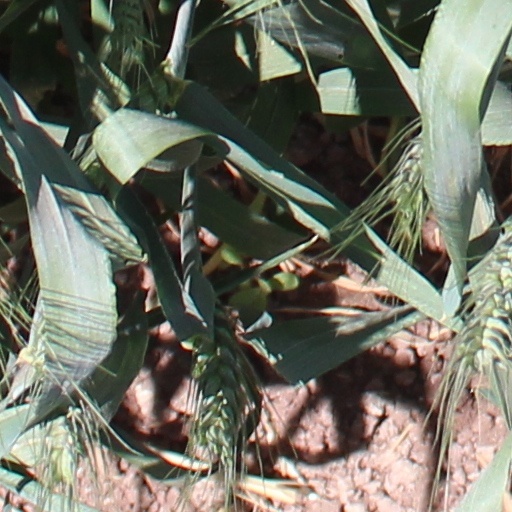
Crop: wheat